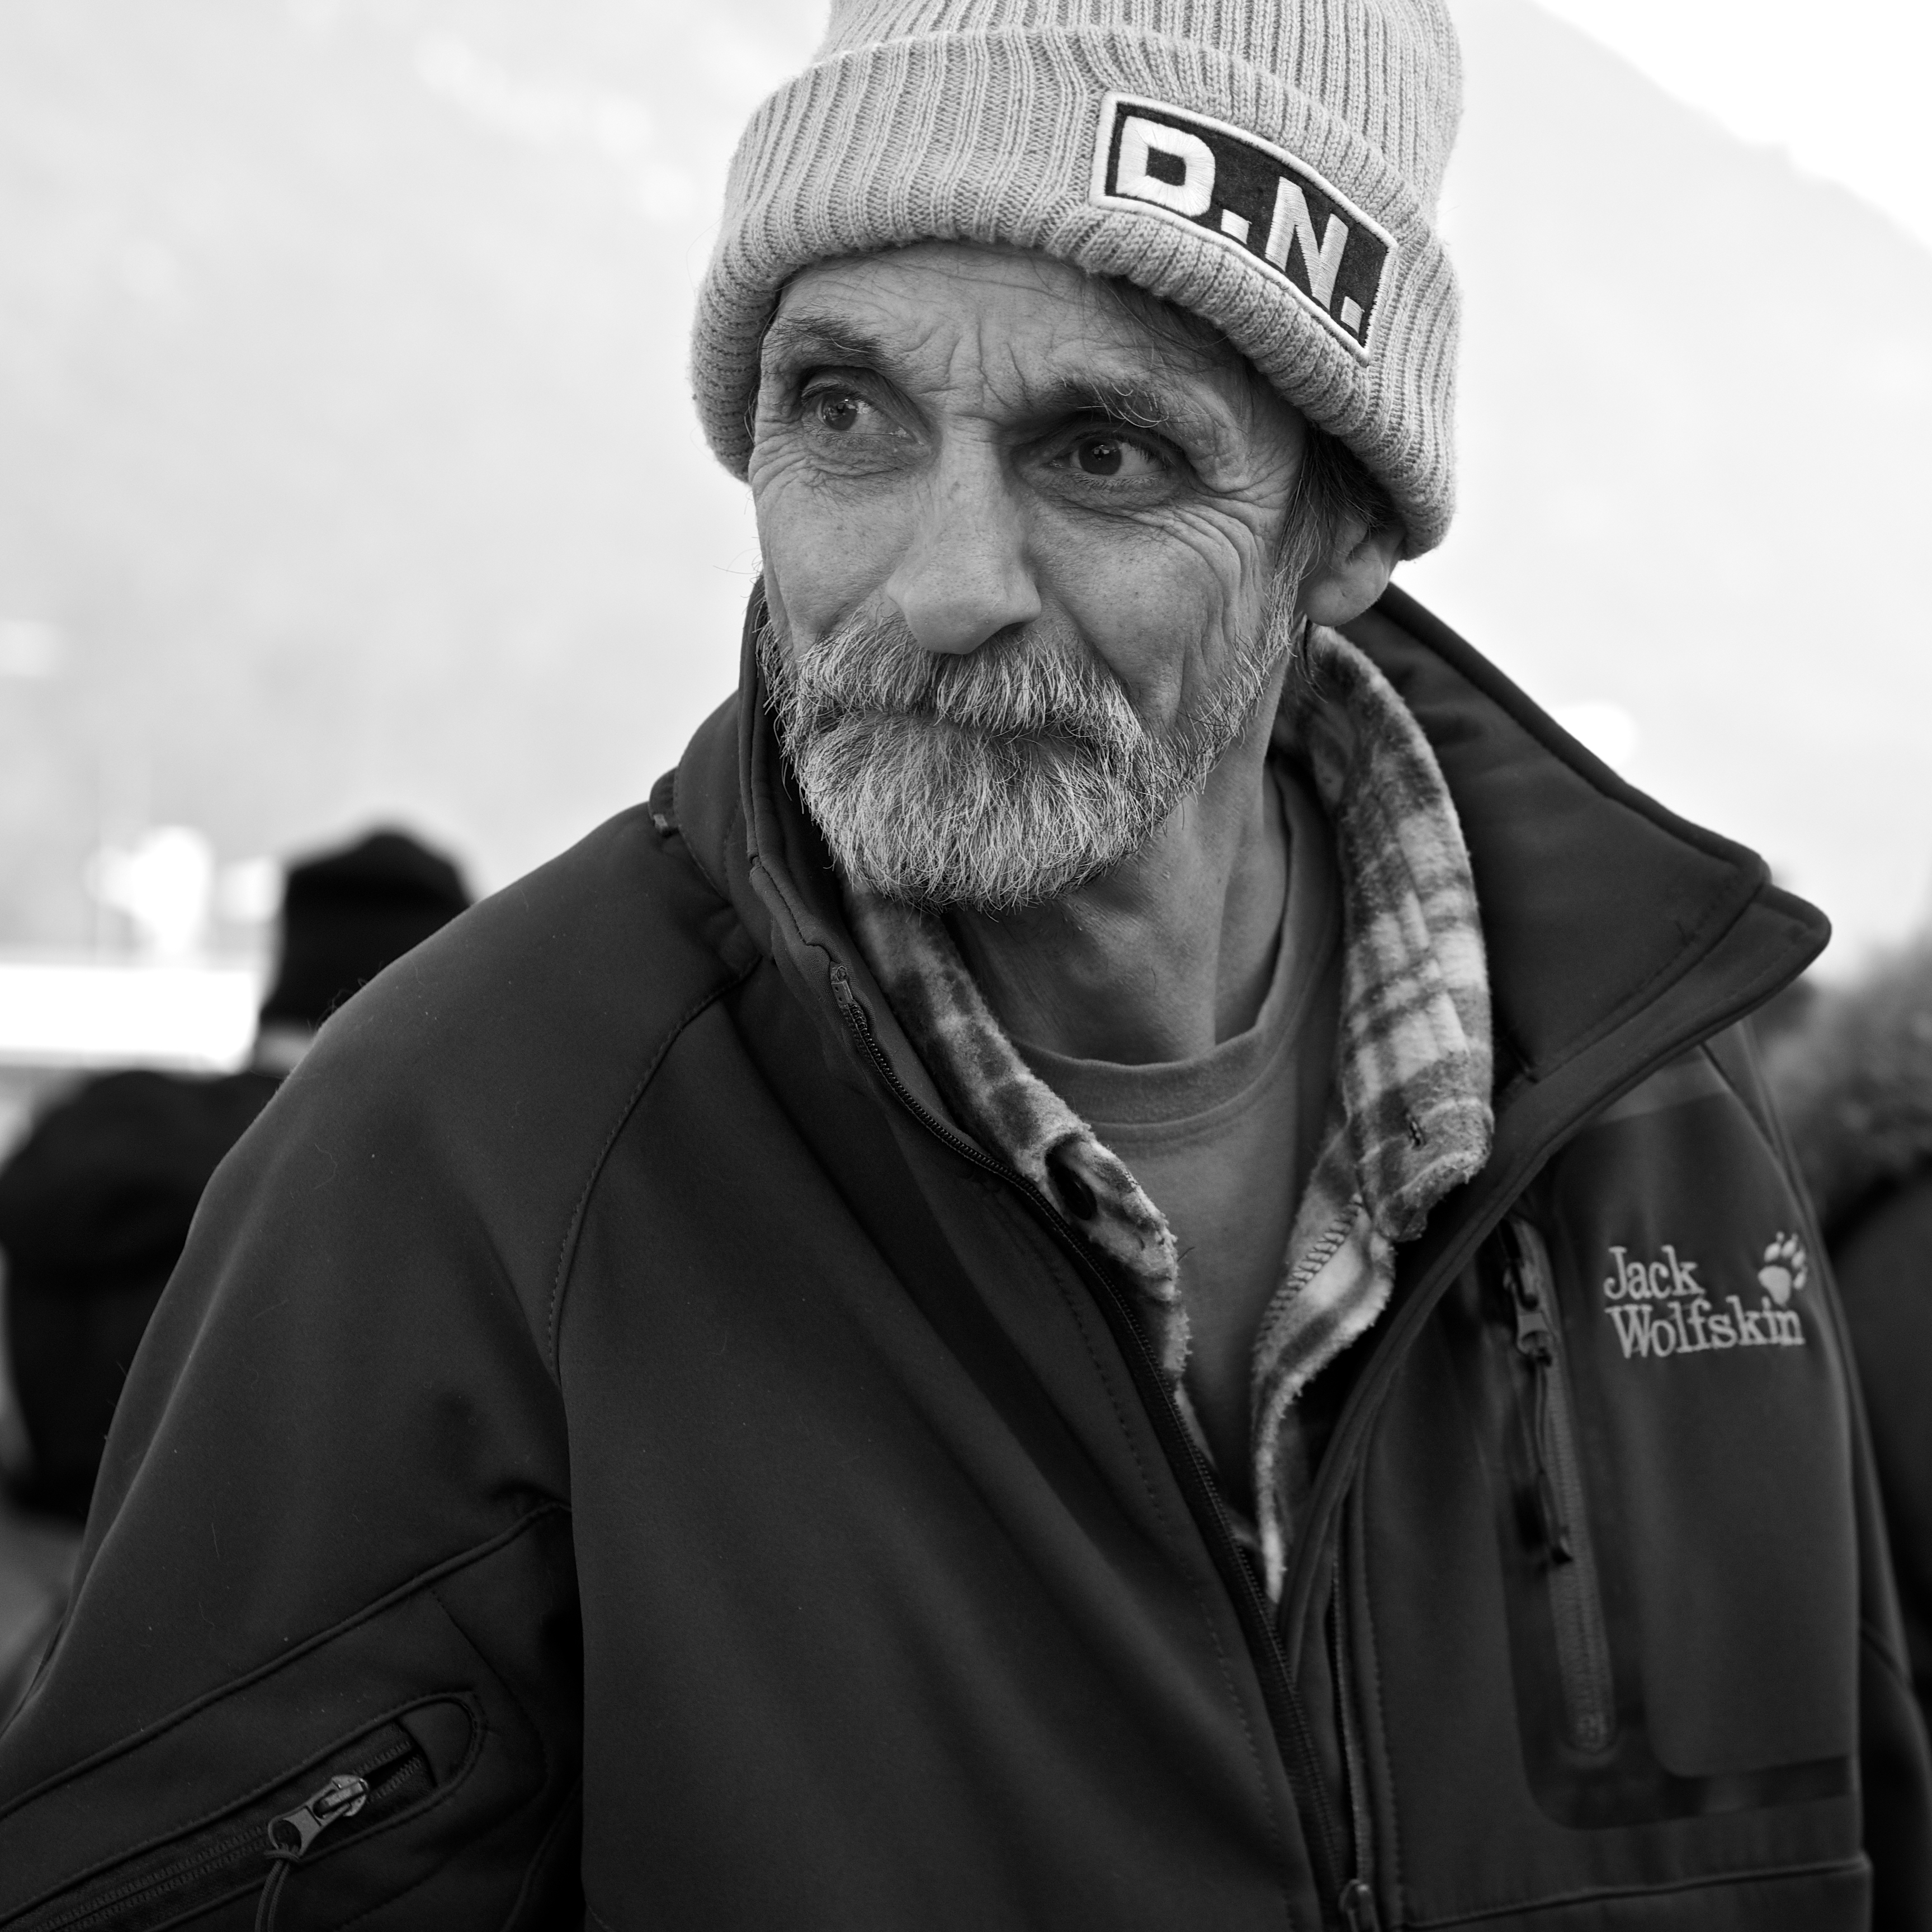
man, person, black and white, hair, white, street, photography, ebook, male, portrait, training, clothing, black, monochrome, beard, streetphotography, flickr, thomas, video, cap, olympus, photograph, omd, fuji, leica, monochrom, leuthard, hcb, thomasleuthard, monochrome photography, facial hair